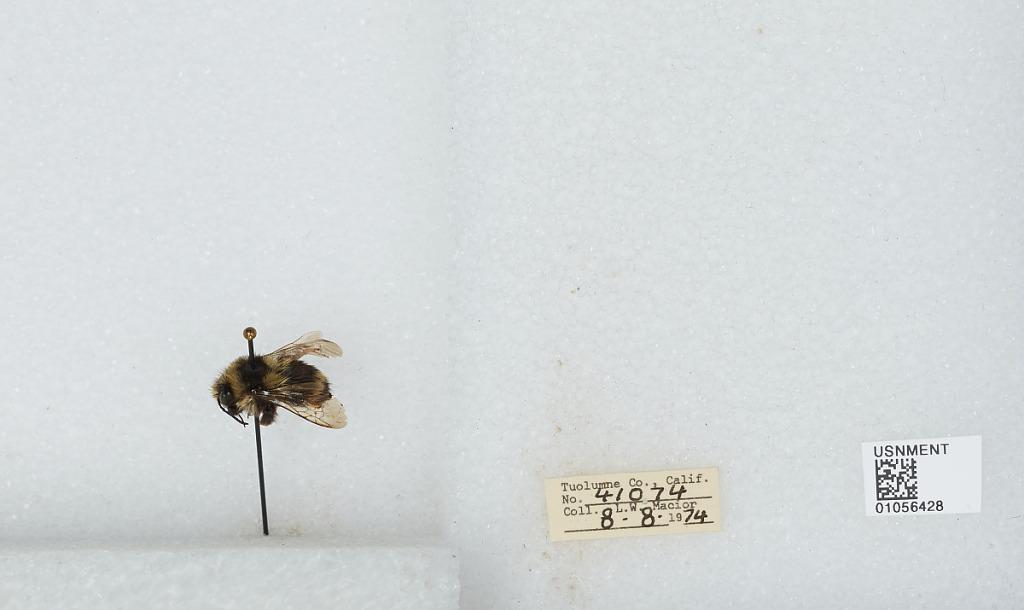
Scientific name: Bombus bifarius nearcticus
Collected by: L. Macior
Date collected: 1974-8-8
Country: United States
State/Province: California
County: Tuolumne
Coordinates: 38.02, -119.93